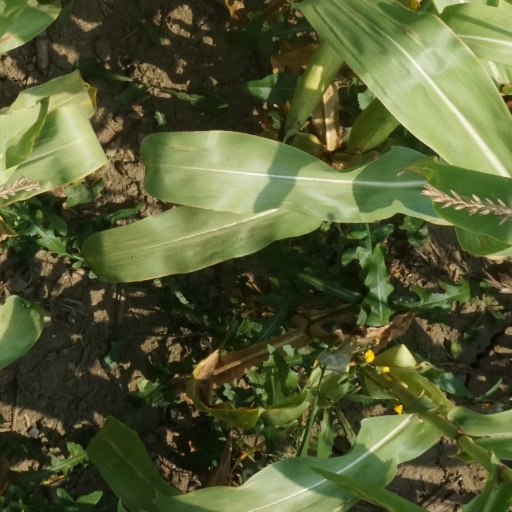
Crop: maize; corn